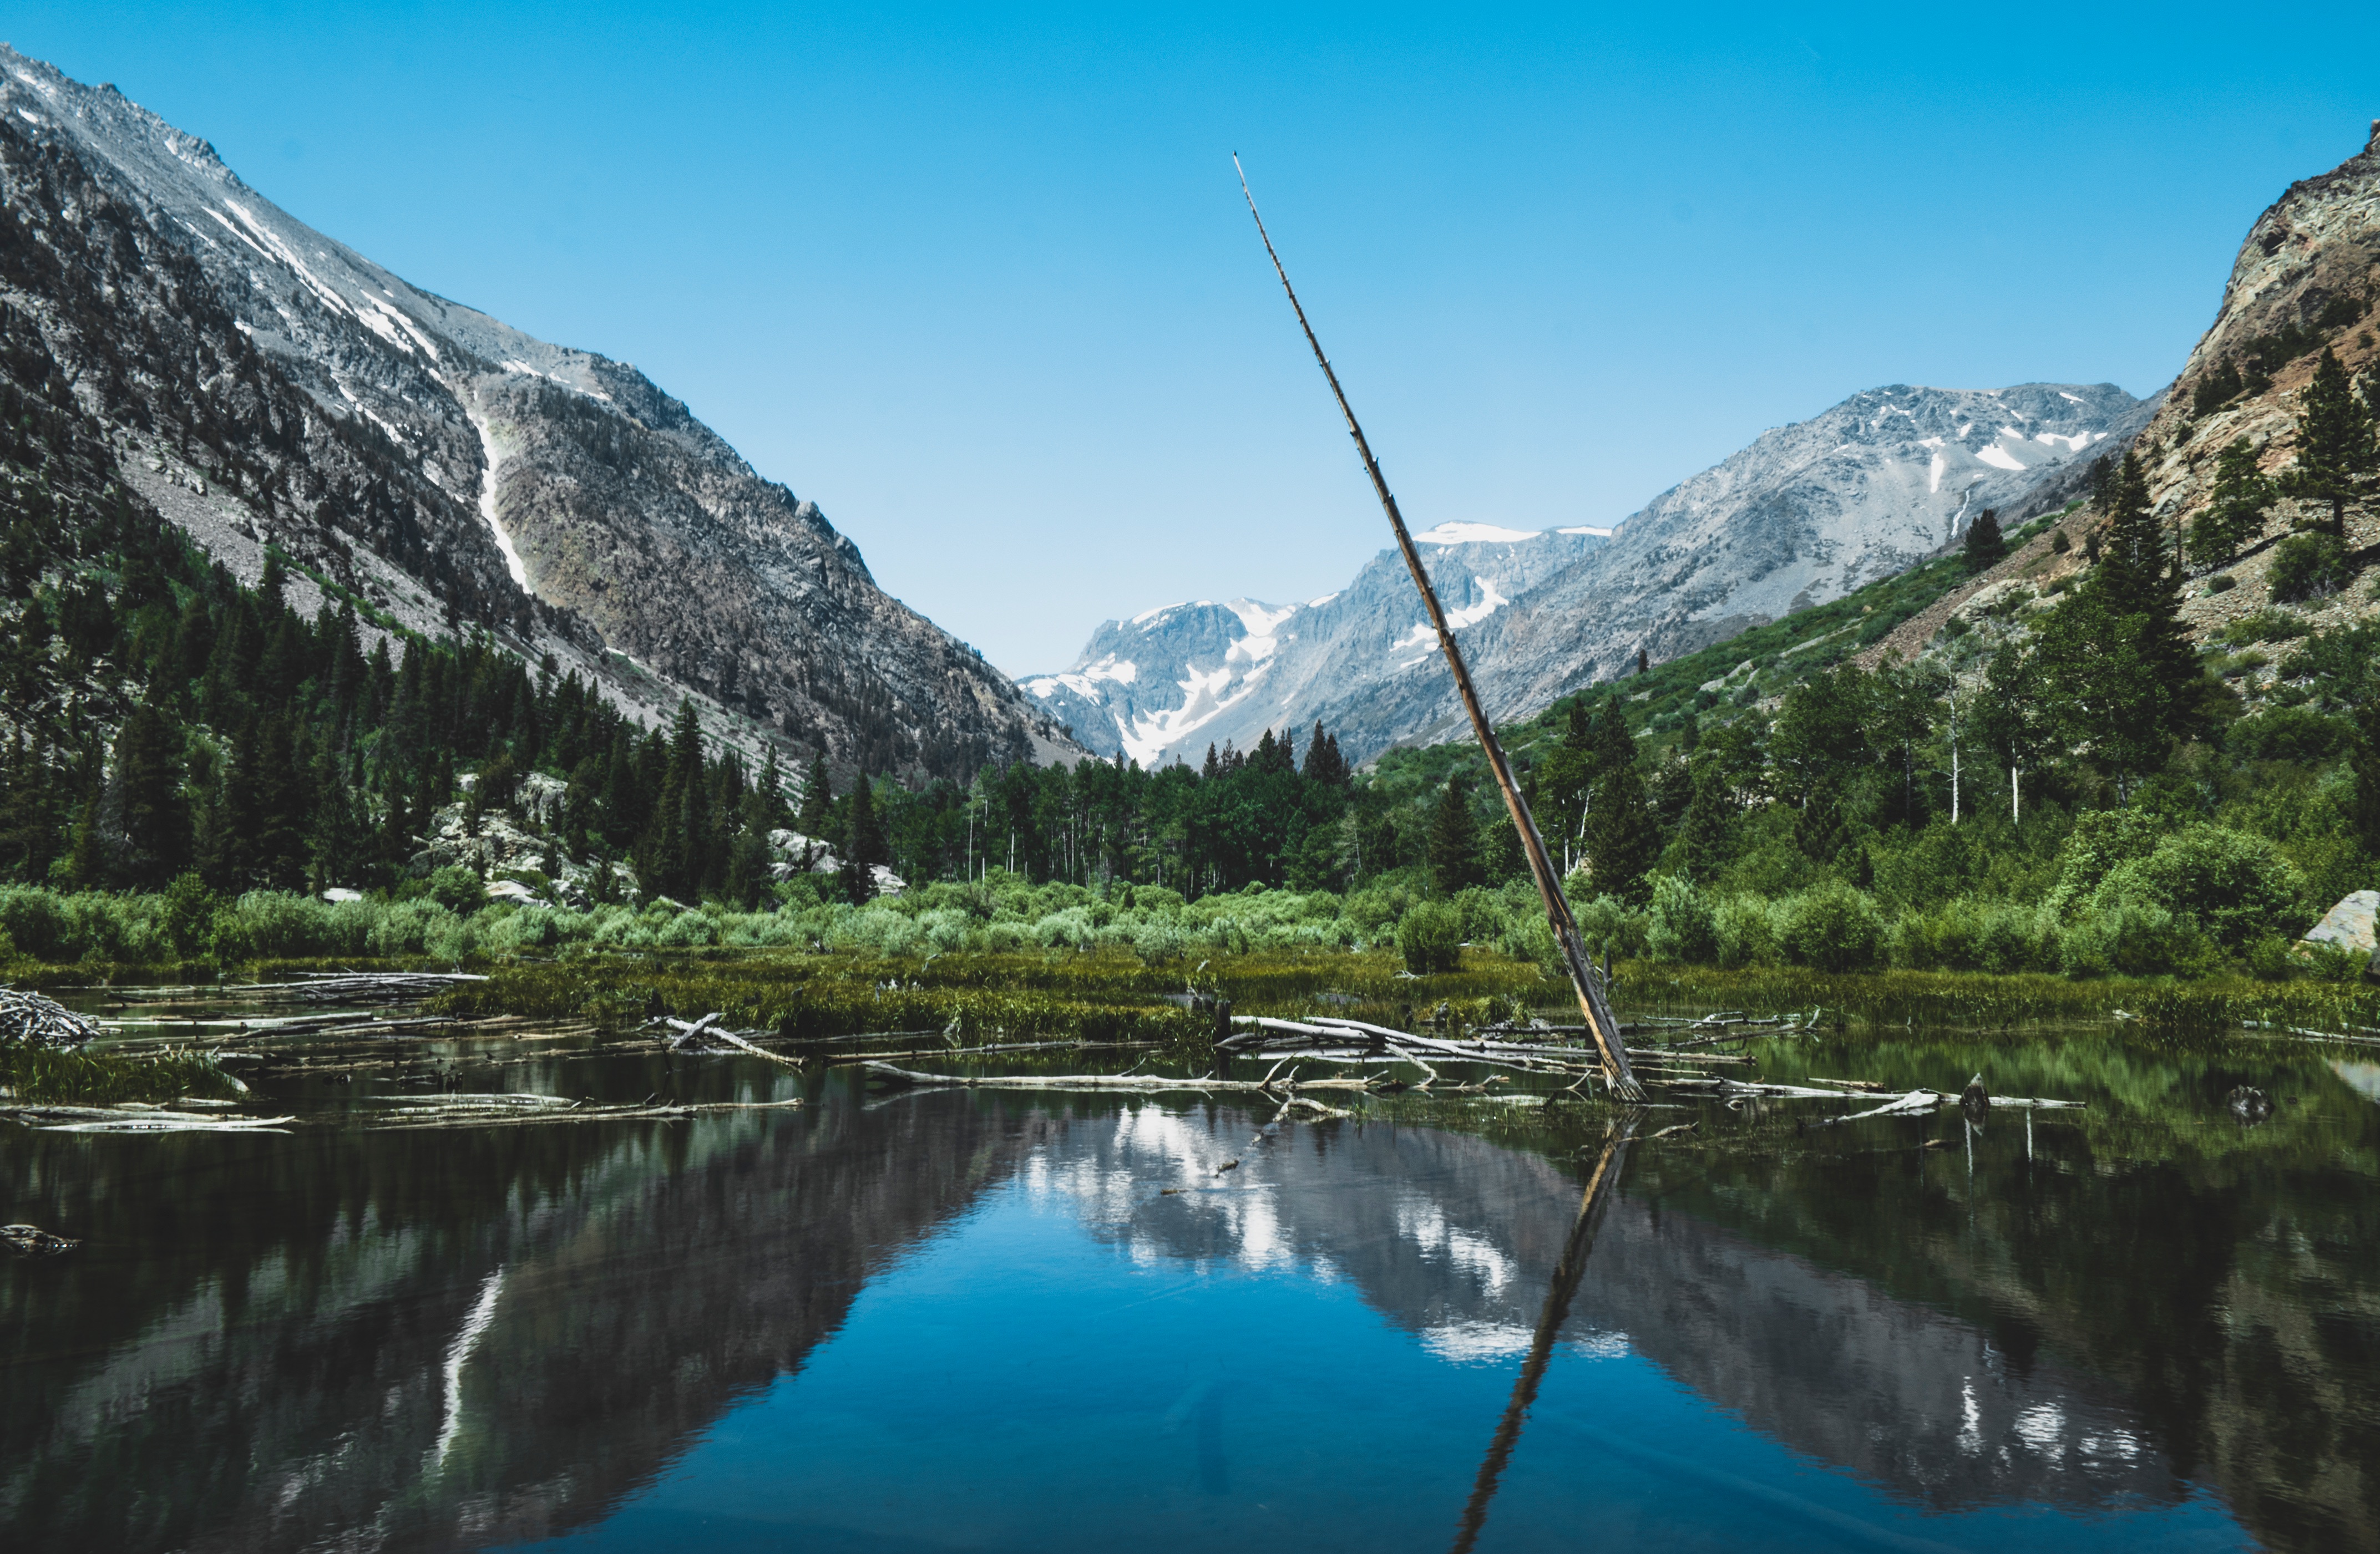
wilderness, mountain, lake, valley, mountain range, fjord, reservoir, national park, alps, moraine, landform, tarn, mountain pass, mountainous landforms, glacial landform